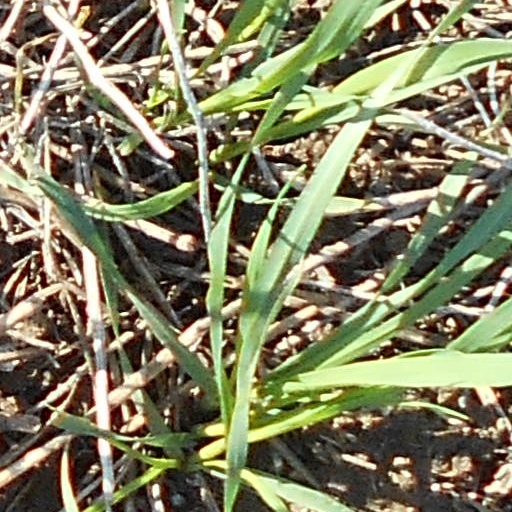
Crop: wheat